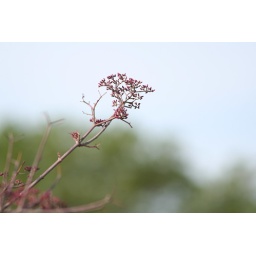
the mirror was a window she sat by alone.